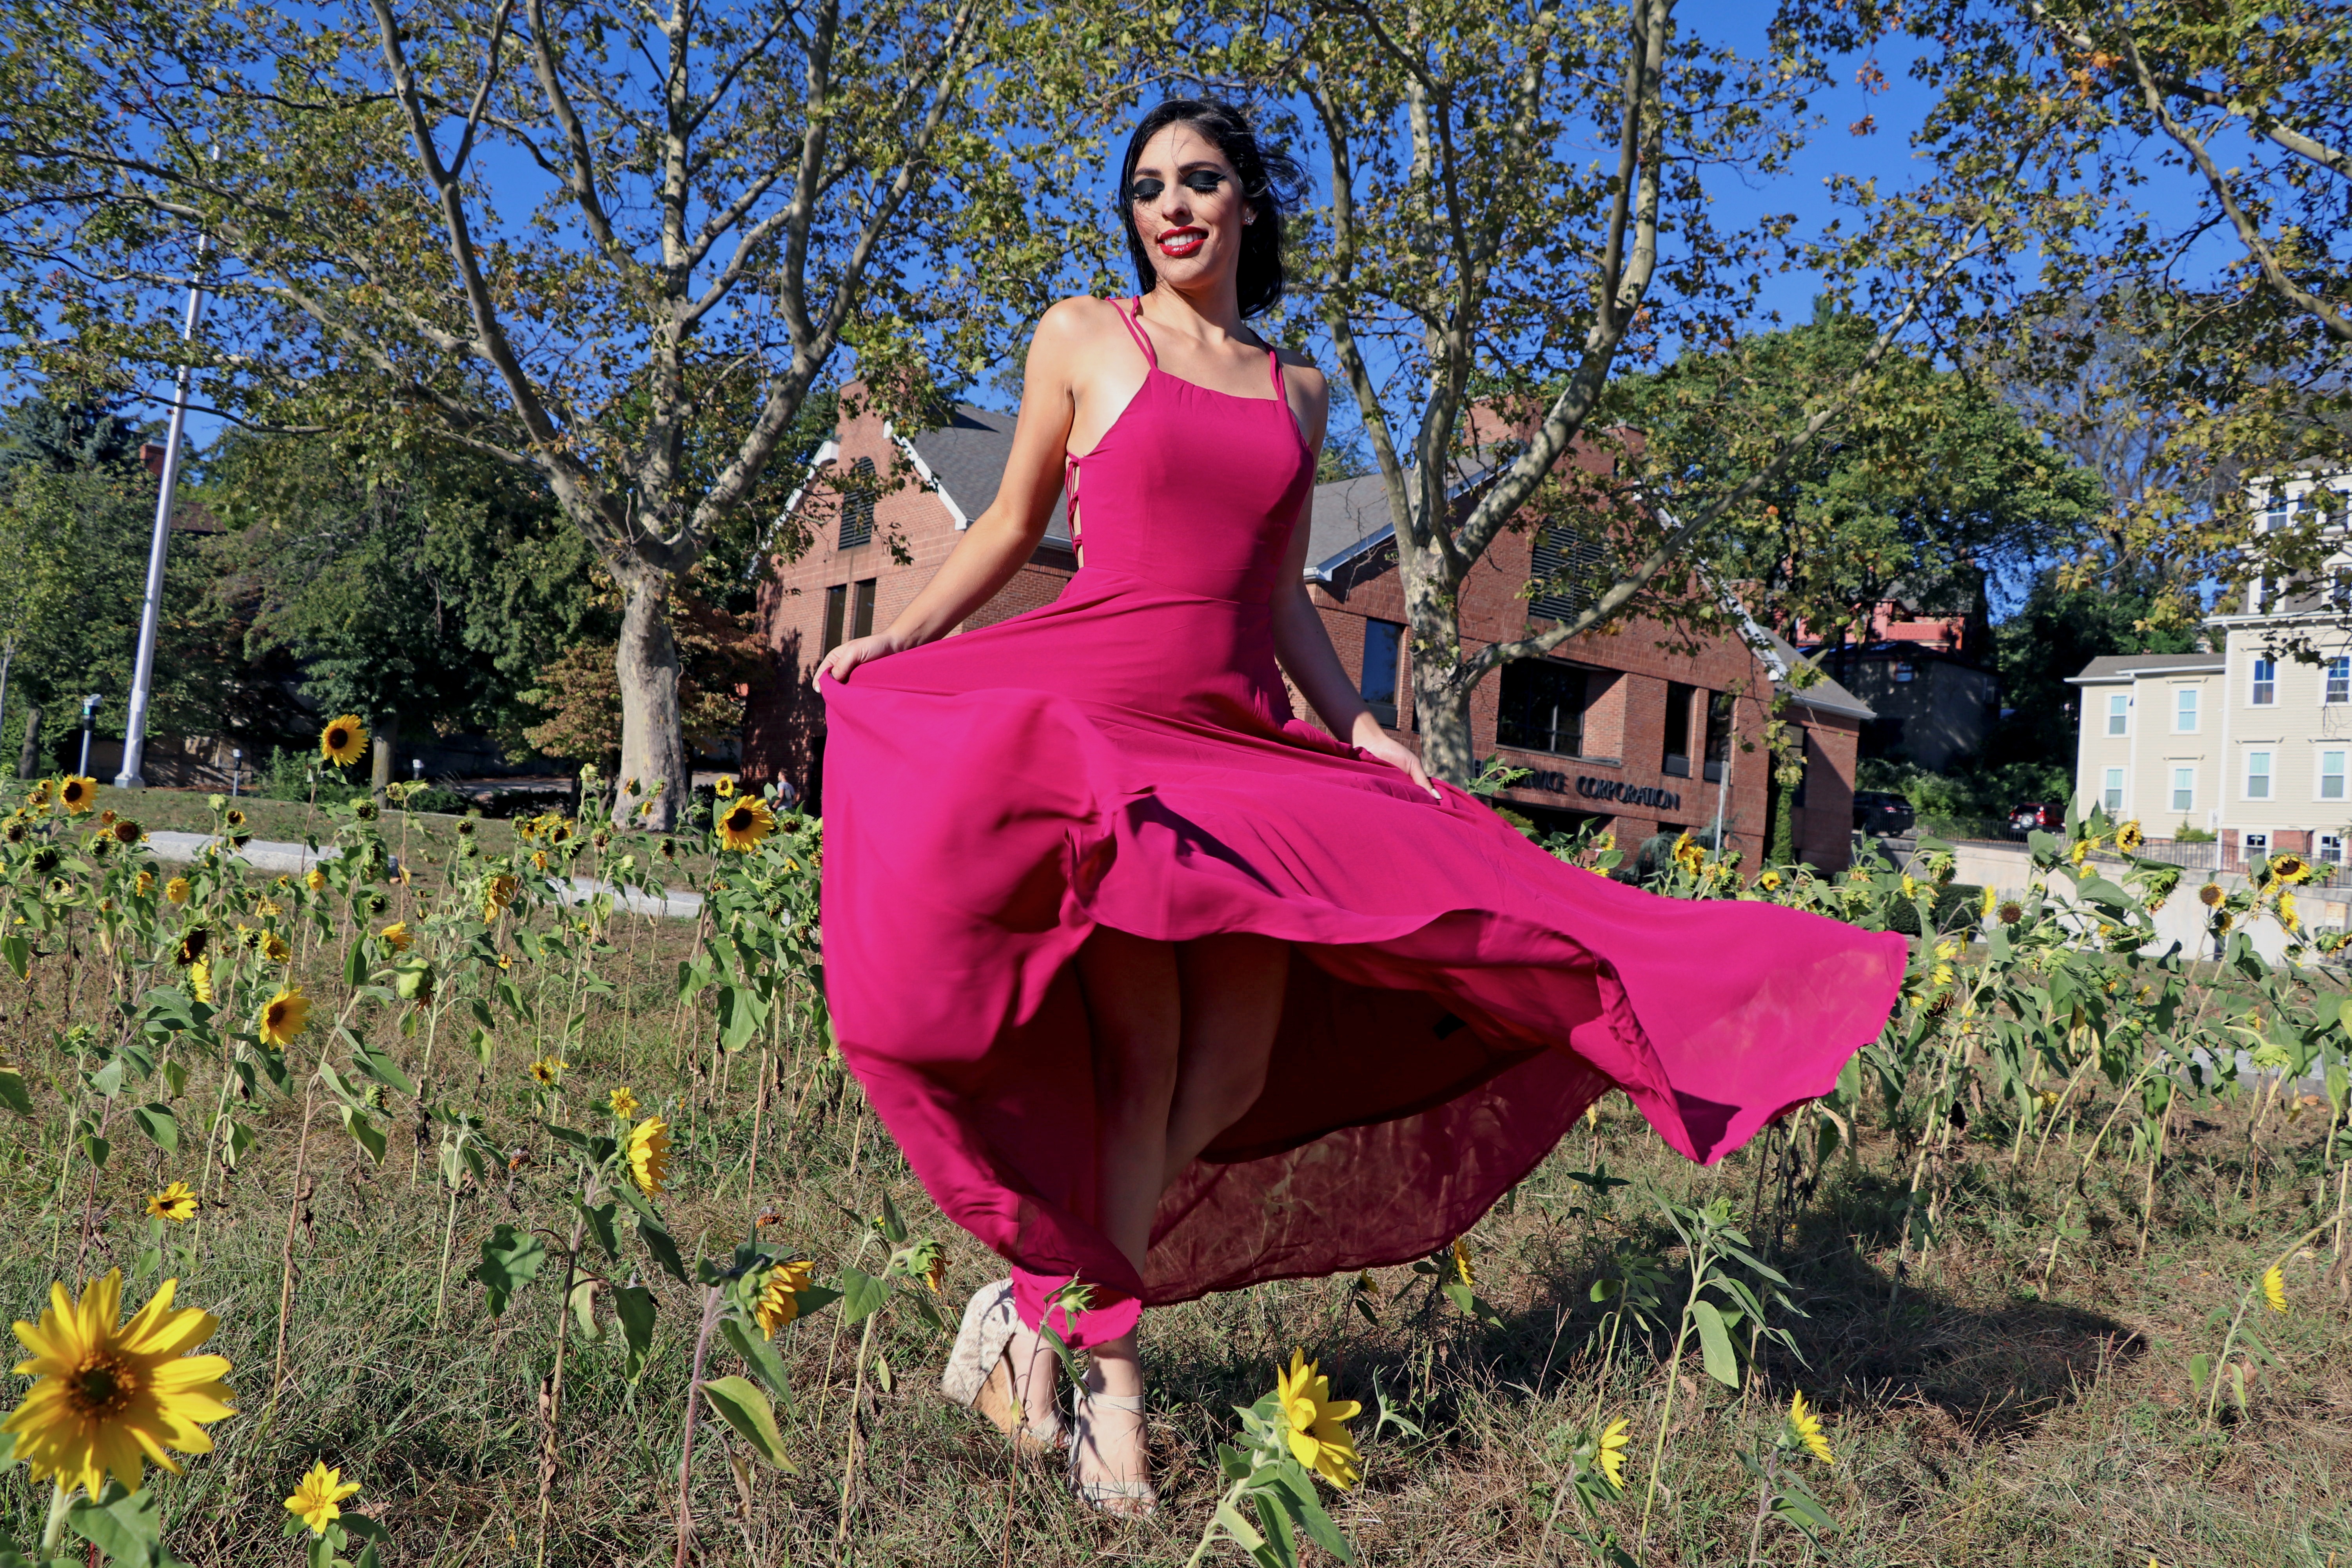
woman, photography, photographer, flower, model, spring, autumn, fashion, clothing, season, edge, photos, art, dress, beauty, style, cinematic, abdomen, photo shoot